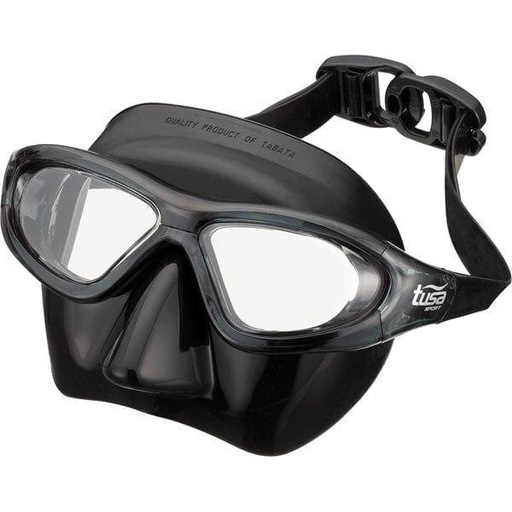
TUSA UM29 Freediving Mask
UM29 Freediving Adult Mask The UM29 snorkeling and freediving mask is an ultra low volume mask that offers a minimal air gap The lightweight Polycarbonate lenses have been treated with an anti fog process to prevent fogging The soft silicone skirt incorporates TUSA s quick adjust rear buckle system FEATURES Pure Silicone skirt strap Low profile design Super anti fog treatment UV protection Quick fit rear buckle system
Brand: Tusa
Category: Sporting Goods > Outdoor Recreation > Boating & Water Sports > Diving & Snorkeling > Diving & Snorkeling Masks